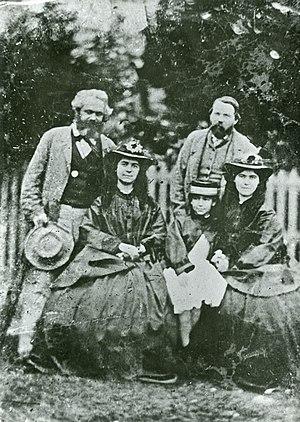
Jenny Julia Eleanor Marx, parfois Aveling ou Marx-Aveling, surnommée « Tussy », est une écrivaine et militante socialiste britannique, née à Londres le 16 janvier 1855 et morte dans cette même ville le 31 mars 1898.